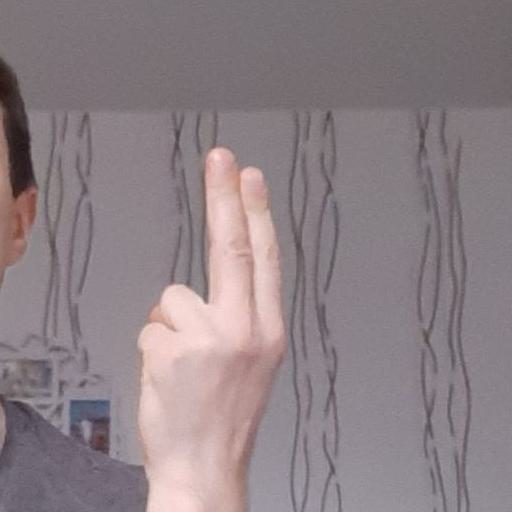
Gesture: two_up_inverted